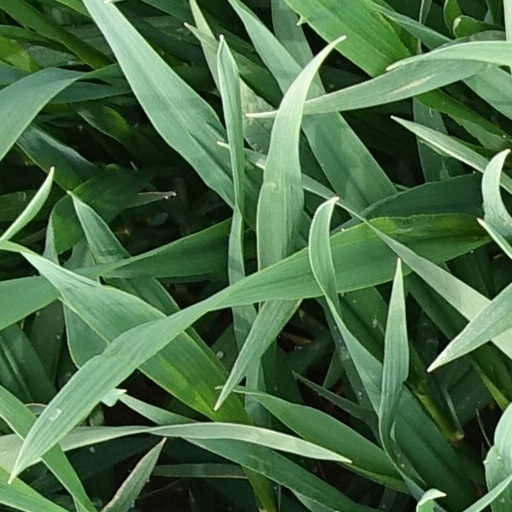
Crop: wheat